Dizzy Mizz Lizzy

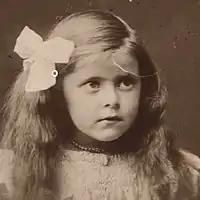
Dizzy Mizz Lizzy's mascot as sepia photograph

Since the band's early days, Dizzy Mizz Lizzy have been using the photo of a young "dizzy" girl as mascot, which has been used in varying ways. Christensen explains: "The photo is from around 1920. It depicts the older sister of my grandmother on mother's side. She died around the age of 12–14 of tuberculosis. Her real name is Vera. There are two or three copies of the photo in my family. I have one hanging in my apartment. The same photo hung in my home, and when we were searching for a cover for our first release (the 1993 promo), we felt it was a great idea to use the picture of her as a sort of mascot or logo." On their demo's cover, the photograph was colored with fluorescent colors. Danish designer MandOverBord subsequently used the picture for the band's eponymous debut album and singles, coloring the girl with more natural colors but also adding red laser beams coming from her eyes. The 2002 compilation album "The Best of Dizzy Mizz Lizzy + Live in Aarhus '96" superimposed the mascot over the cover art from the band's second album, "Rotator". During the band's 2009 reunion, the mascot was used in promotional material and on stage, and appeared in a duotone black and white portrayal on the front of the 2010 "Dizzcography" box set. This set included all previous albums, of which the artwork (including the mascot) were completely redrawn because the original designs had not been saved. The live DVD "Live in Concert 2010" features a black and white rendering of the original photo amidst text in a theater poster design. After the band reunited in 2014, the mascot was again used, this time in the form of an anaglyph 3D rendering for promotional material, on stage, and the cover art of the 2016 studio album "Forward in Reverse" and its singles.